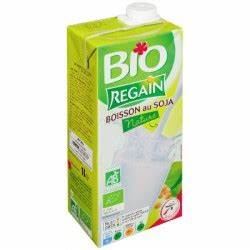
Waste category: cardboard